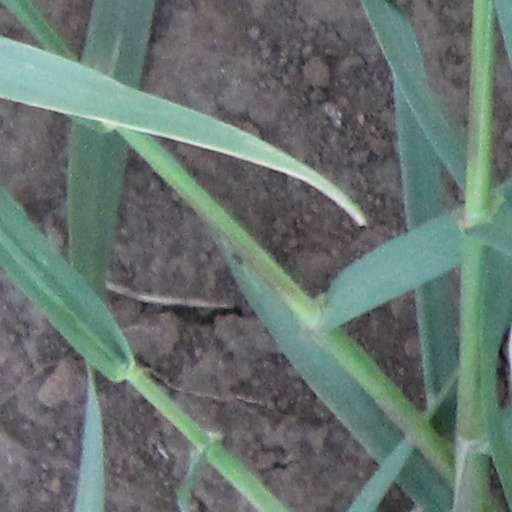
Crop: wheat